Demons Never Die

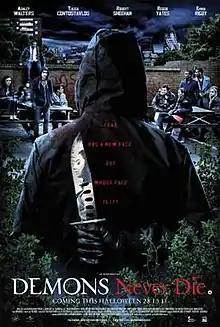

Demons Never Die (originally titled Suicide Kids) is a 2011 British slasher film starring Robert Sheehan, Jennie Jacques, Jacob Anderson, Jason Maza, Emma Rigby, Ashley Walters, Reggie Yates and Tulisa Contostavlos.